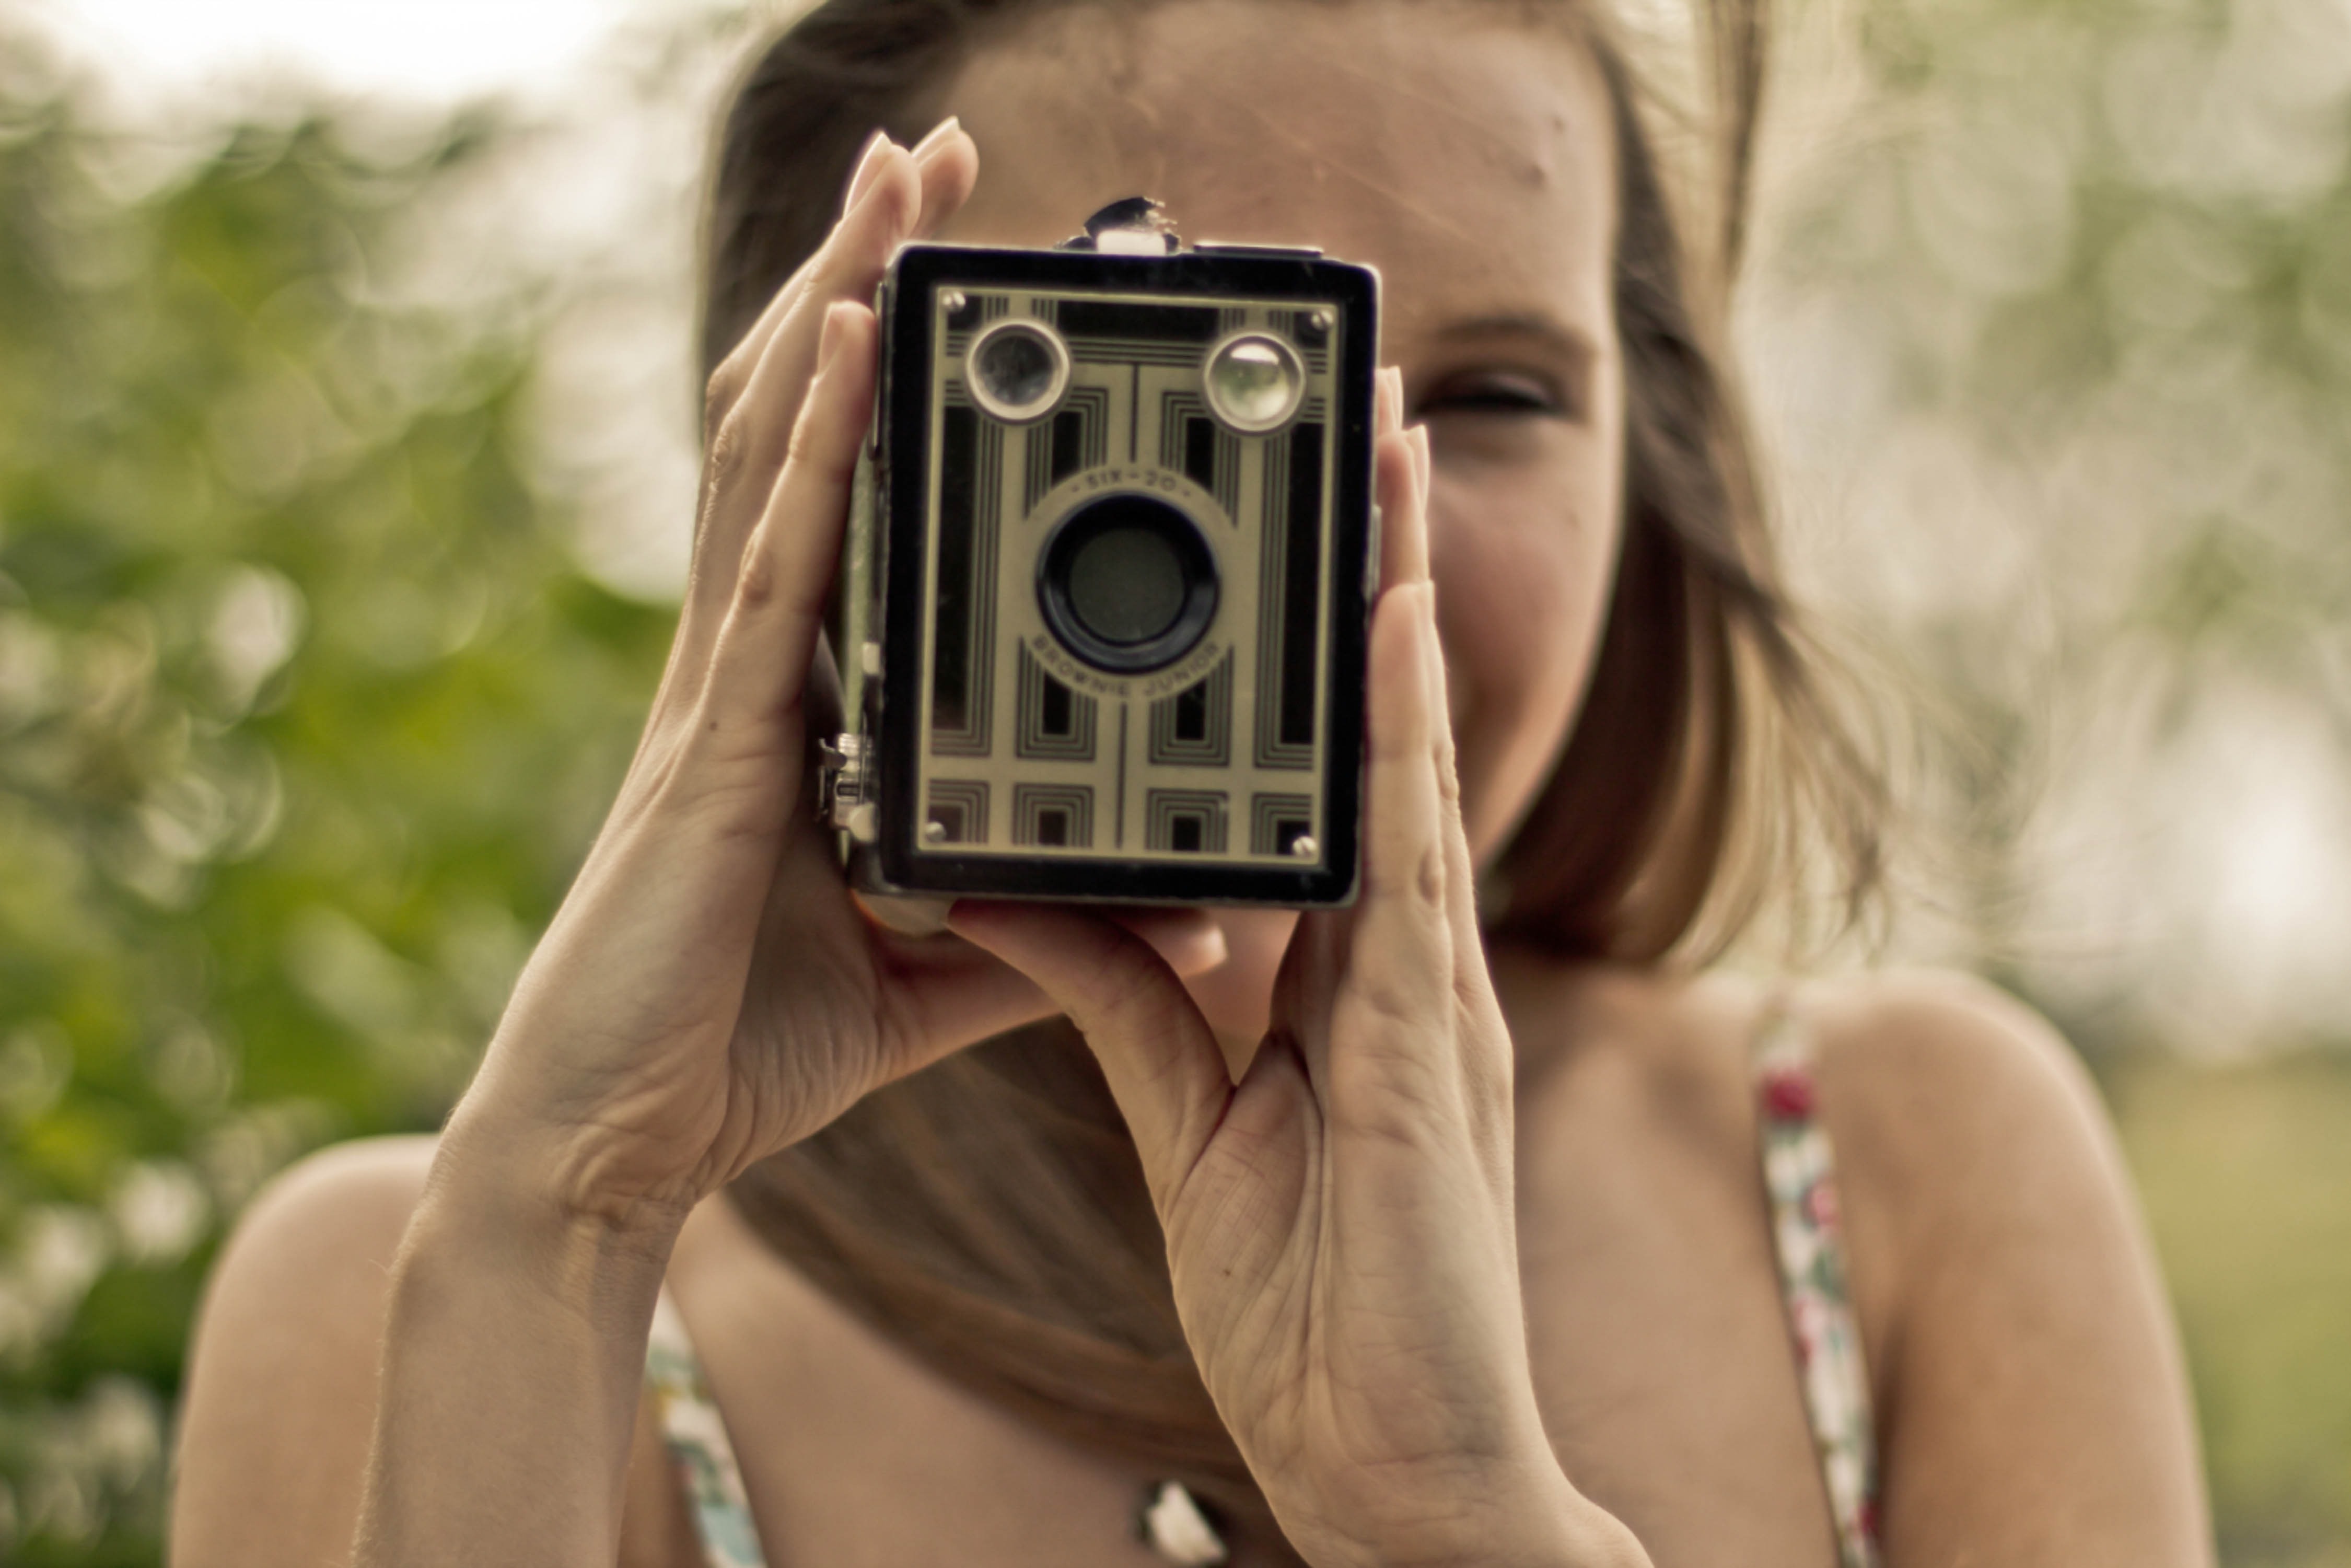
hand, person, girl, woman, camera, photography, photographer, female, portrait, spring, green, lens, professional, pictures, close up, cool, eye, photograph, emotion, portrait photography, professional photographer